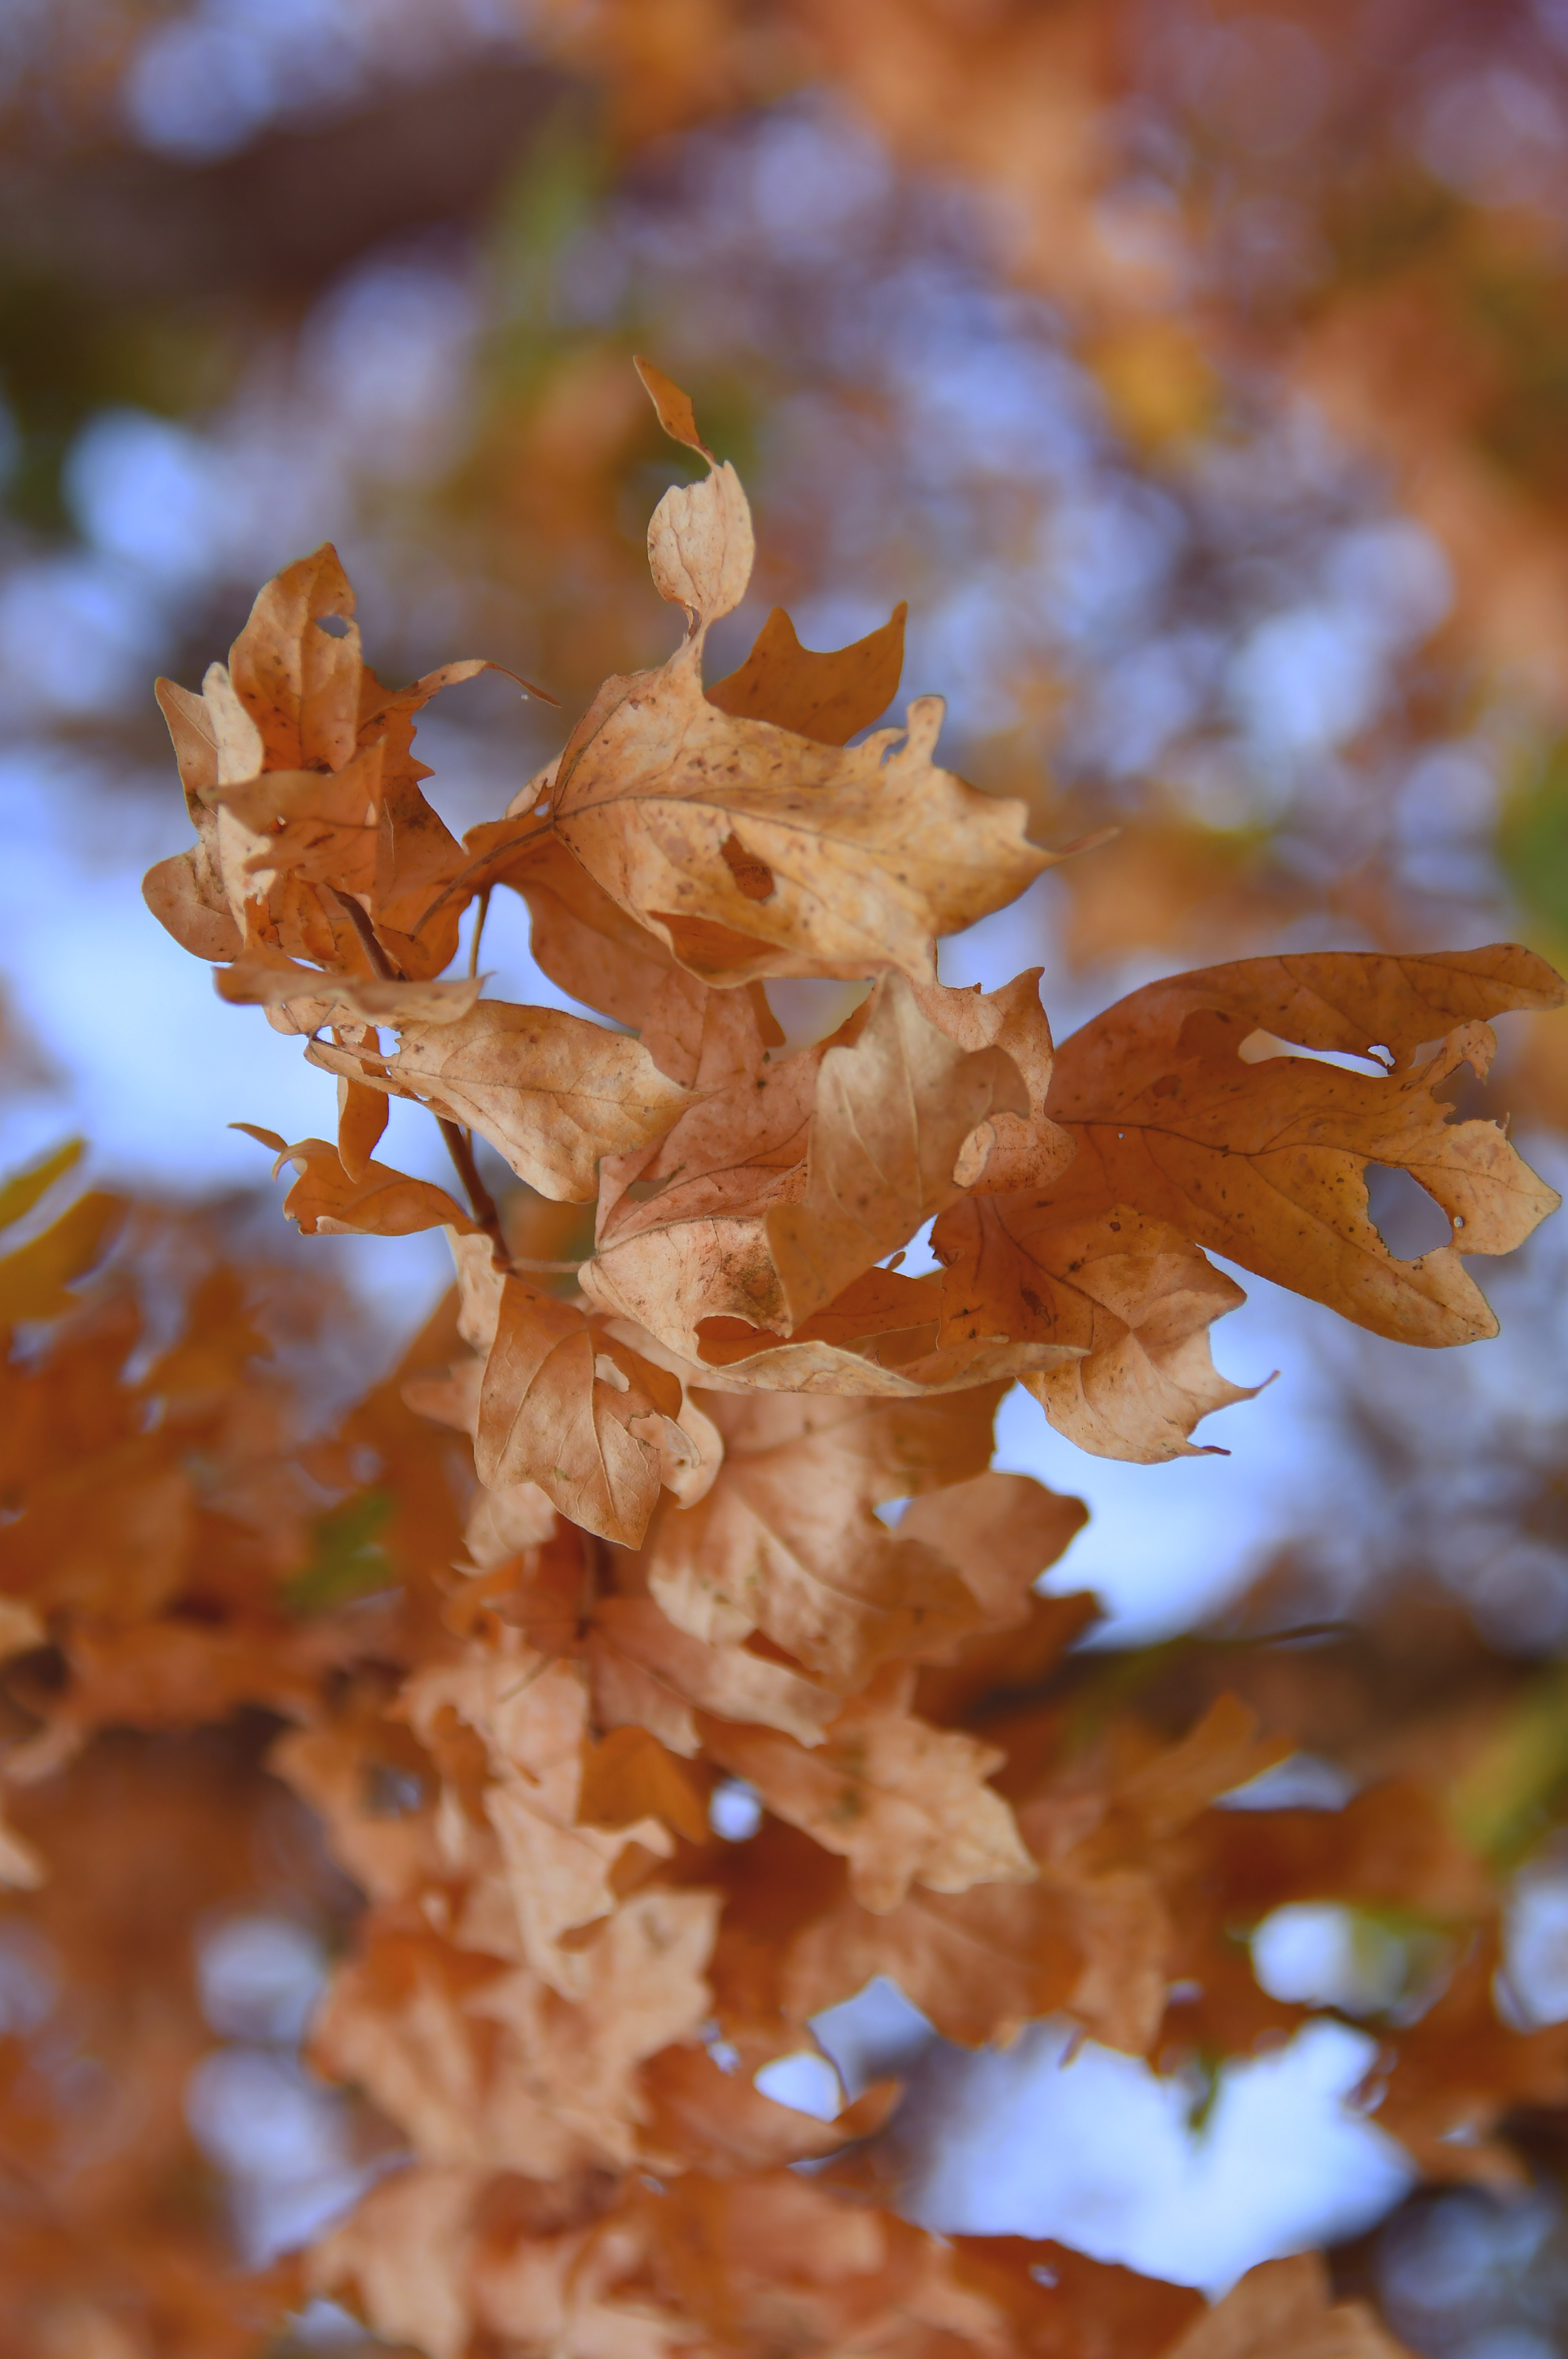
dry, leaf, branch, tree, autumn, leaves, texture, brown, nature, background, orange, yellow, isolated, fall, plant, season, maple, foliage, tobacco, closeup, forest, color, white, natural, gold, deciduous, spring, plant stem, computer wallpaper